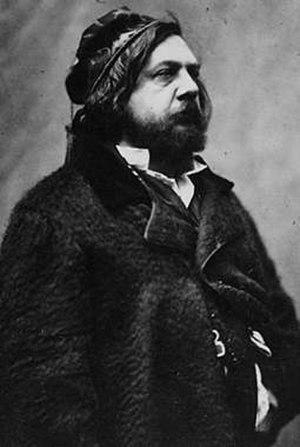
François L'Hermite du Solier, dit Tristan L'Hermite ou Tristan, né en 1601 au château du Solier près de Janaillat dans la Marche, mort à Paris le 7 septembre 1655, est un gentilhomme et écrivain français. D'abord page dans l'entourage de Henri de Bourbon-Verneuil, fils naturel du roi Henri IV, puis homme d'épée au service de Louis XIII et de son frère Gaston, duc d'Orléans, il est passé à la postérité comme auteur polygraphe — s'étant illustré comme poète, dramaturge et romancier.